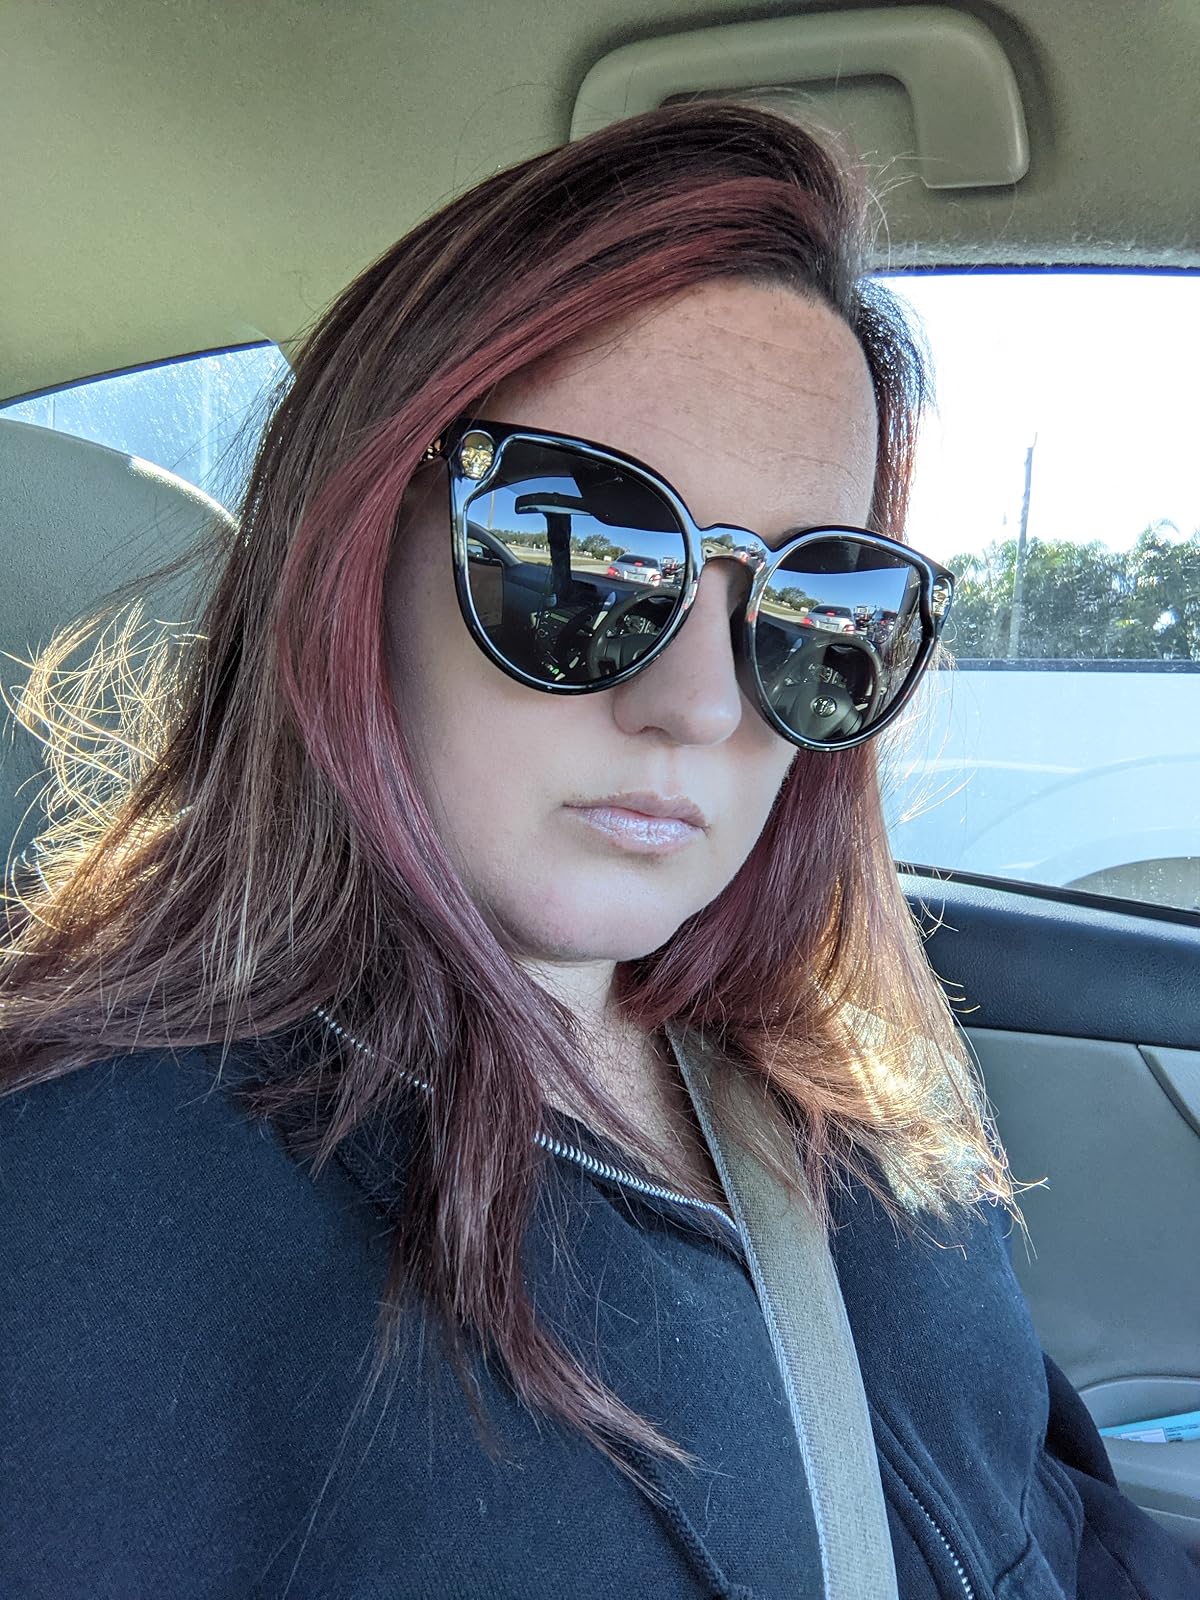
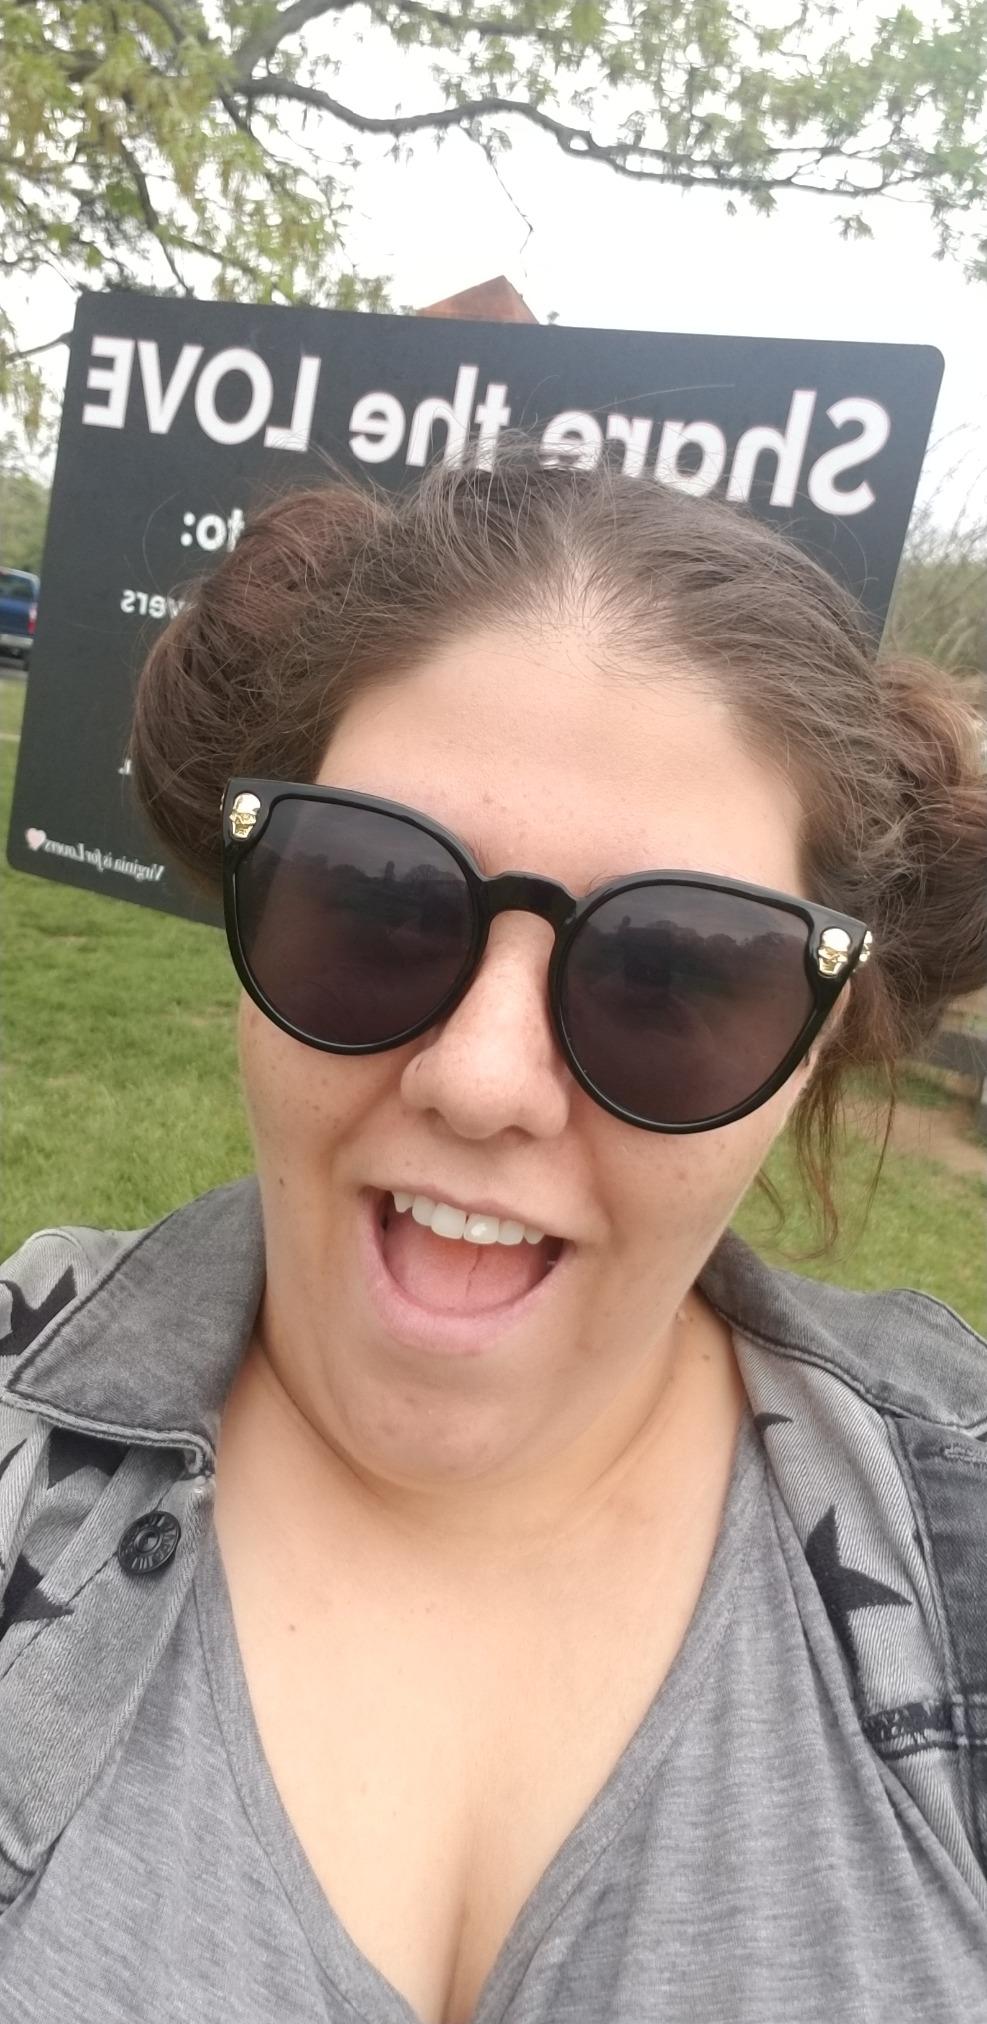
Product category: accessories_sunglasses
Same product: yes